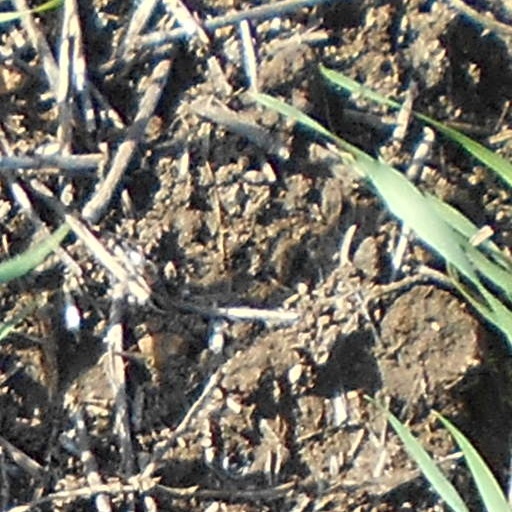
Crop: wheat